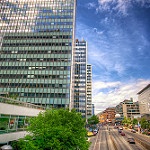
Scene: Outdoor